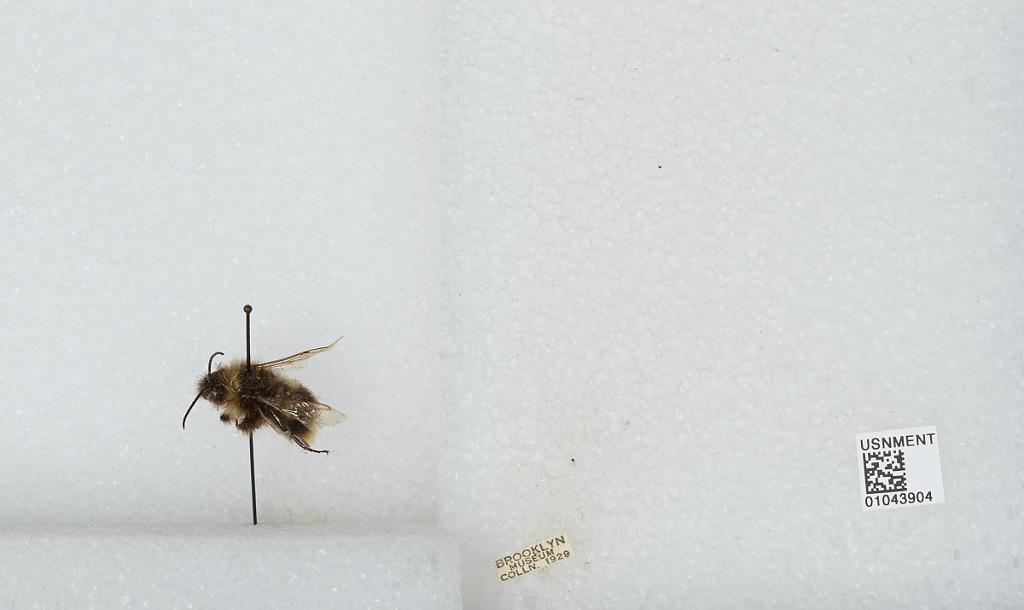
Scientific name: Bombus sp.